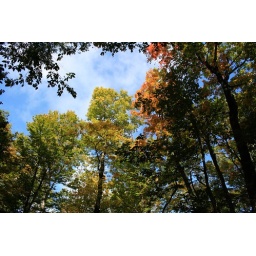
Blue sky peeking through the colorful tree tops in Historic Mill Creek.